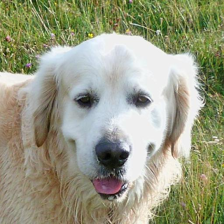
Label: animals